Oregon State University

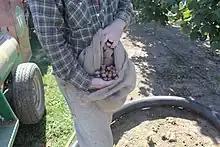
Researchers at the OSU N. Willamette Research & Extension Center inspecting Hazelnuts. Photo: Sean Nealon.

In 2016 OSU completed the construction of a 10-acre branch campus in Bend. This campus is called OSU-Cascades and offers students living in Oregon's central region an opportunity to attend select classes closer to their homes.